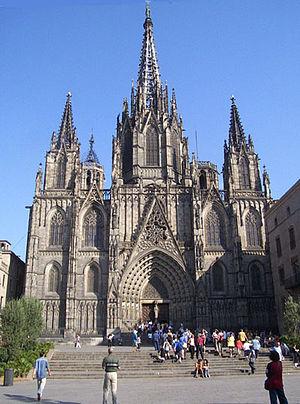
Barcelone [baʁsəlɔn] est la capitale administrative et économique de la Catalogne, de la province de Barcelone, de la comarque du Barcelonès ainsi que de son aire et de sa région métropolitaines, en Espagne.
Une cathédrale est, à l'origine, une église où se trouve le siège de l'évêque ayant la charge d'un diocèse. La cathédrale est en usage dans l'Église catholique, l'Église orthodoxe, l'Église anglicane.